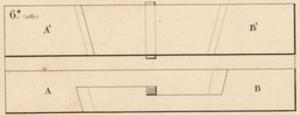
Trait de Jupiter à joint droit avec une seule clé. Ses abouts sont en coupes inverses. C'est un assemblage très solide. Illustration issue de la planche XXII. Des commentaires sur ces assemblages sont disponibles dans Traité de la Charpenterie, Vol. 1 A-R Emy, pp. 279-281.
En charpenterie, un assemblage en bout ou assemblage de rallonge est un assemblage réalisé en collant deux pièces de bois bout à bout; les assemblages en bout sont employés pour rallonger les pièces de bois; les charpentiers en faisaient un usage plus fréquent que les menuisiers.
Le trait de Jupiter, aussi appelé assemblage à trait de Jupiter dans le domaine de la menuiserie, est un assemblage de bois et un exercice de métallurgie.